Monty Can't Buy Me Love

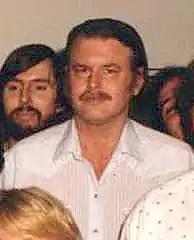
John Swartzwelder wrote the episode.

"Monty Can't Buy Me Love" was written by John Swartzwelder and directed by Mark Ervin. It originally aired on the Fox network in the United States on May 2, 1999. The inspiration for the episode came from the concept of "thrillionaires", a term the "Simpsons" writers found in an issue of "The Economist" to describe millionaires who "do really incredible stunts" and "go on amazing adventures". The episode's third act went through several incarnations, and the writers had a lot of ideas about what Burns should do once he has captured the Loch Ness monster. Eventually, the staff settled on the act's current iteration, which was conceived by "Simpsons" writer George Meyer. According to current showrunner Al Jean, the color of the Loch Ness monster would originally be green, but when the overseas animation was completed, the Loch Ness monster had a "kind of pinkish" color. Because it would be too expensive to re-color all the cels in which the monster appears, the staff decided to air the episode as it was, even though the monster was in the wrong color. Inside the Fortune Megastore, "Simpsons" staff writer Ian Maxtone-Graham can be seen.